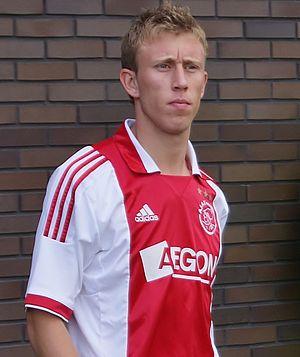
Dico Koppers, né le 31 janvier 1992 à Harmelen, est un footballeur néerlandais. Il évolue au PEC Zwolle au poste d'arrière gauche.